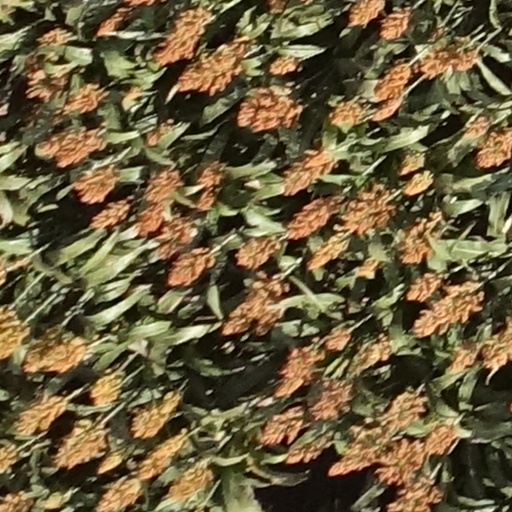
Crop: sorghum